Wangshi Group

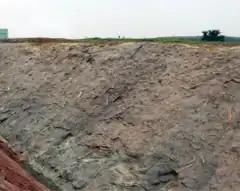
An outcrop of the Wangshi Group at Kugou which is the type locality for "Anomalipes zhaoi". Photographed in .

The Wangshi Group is a geological Group in Shandong, China whose strata date back to the Campanian stage of the Late Cretaceous, approximately . Dinosaur remains are among the fossils that have been recovered from the group.